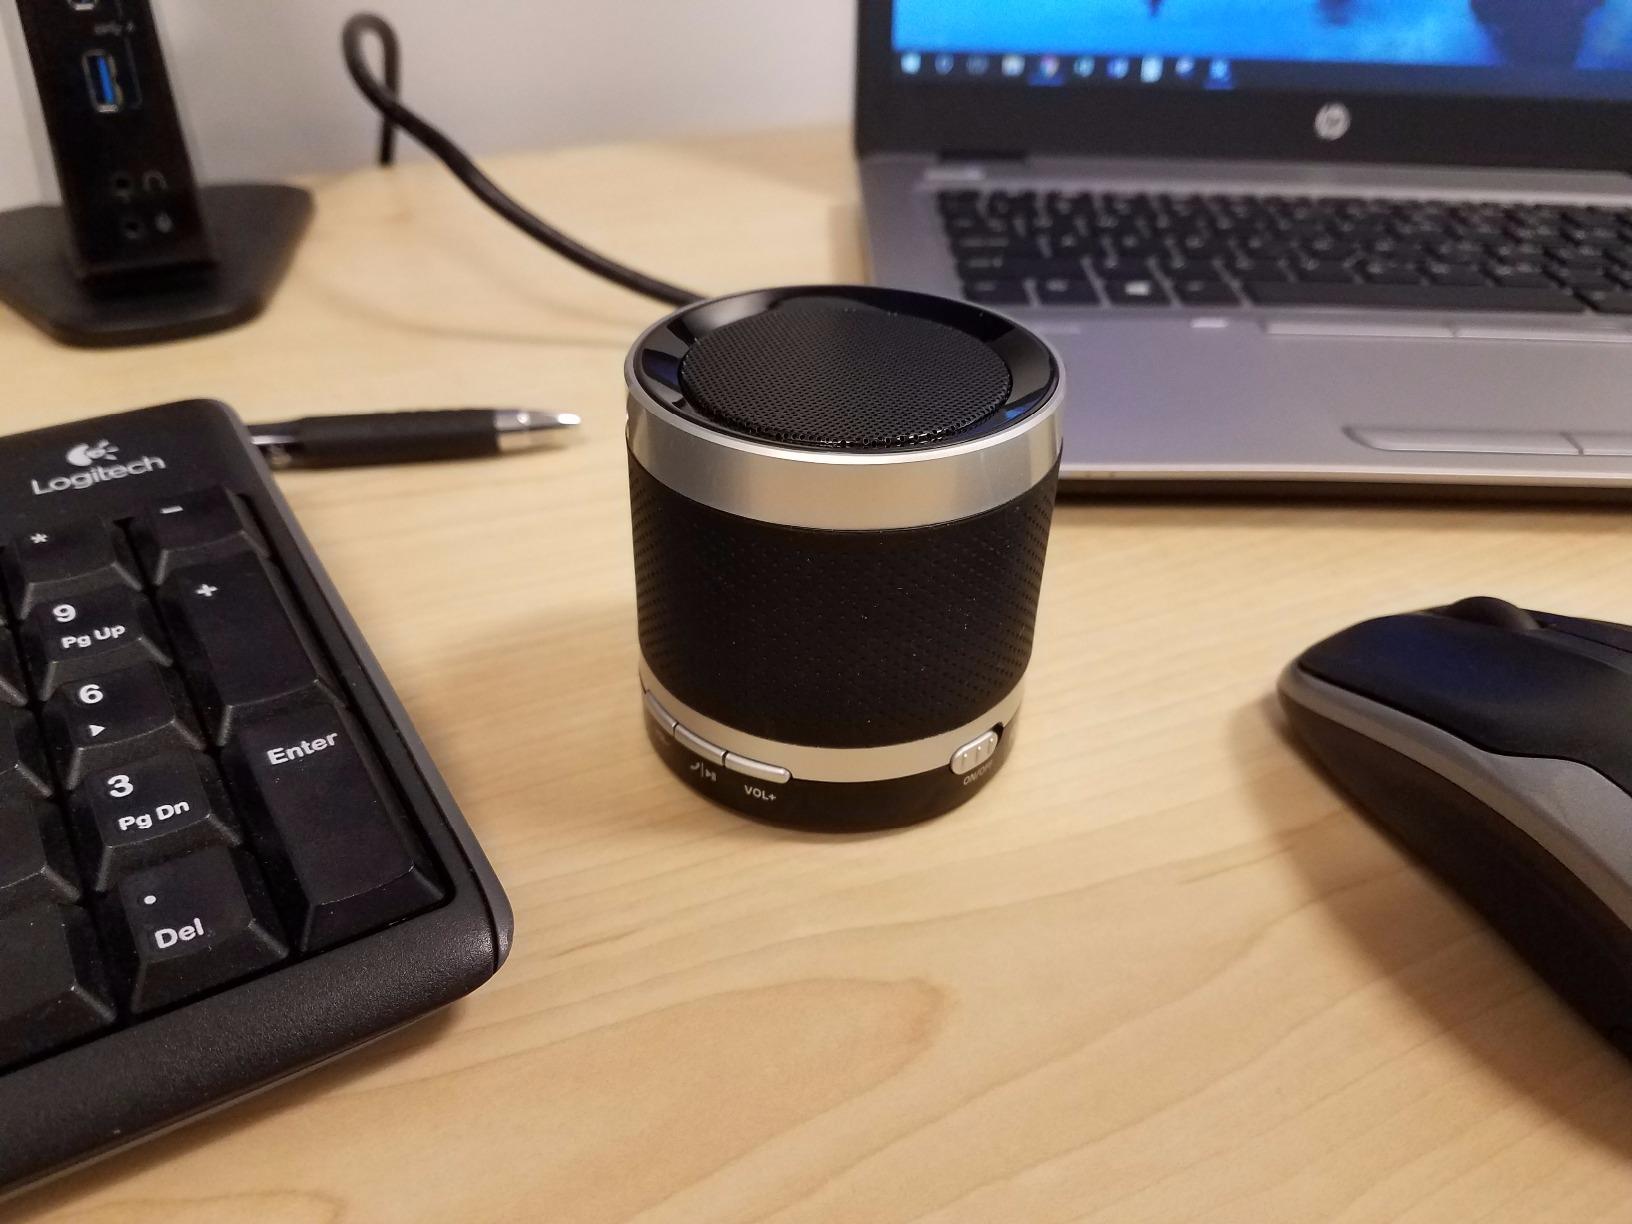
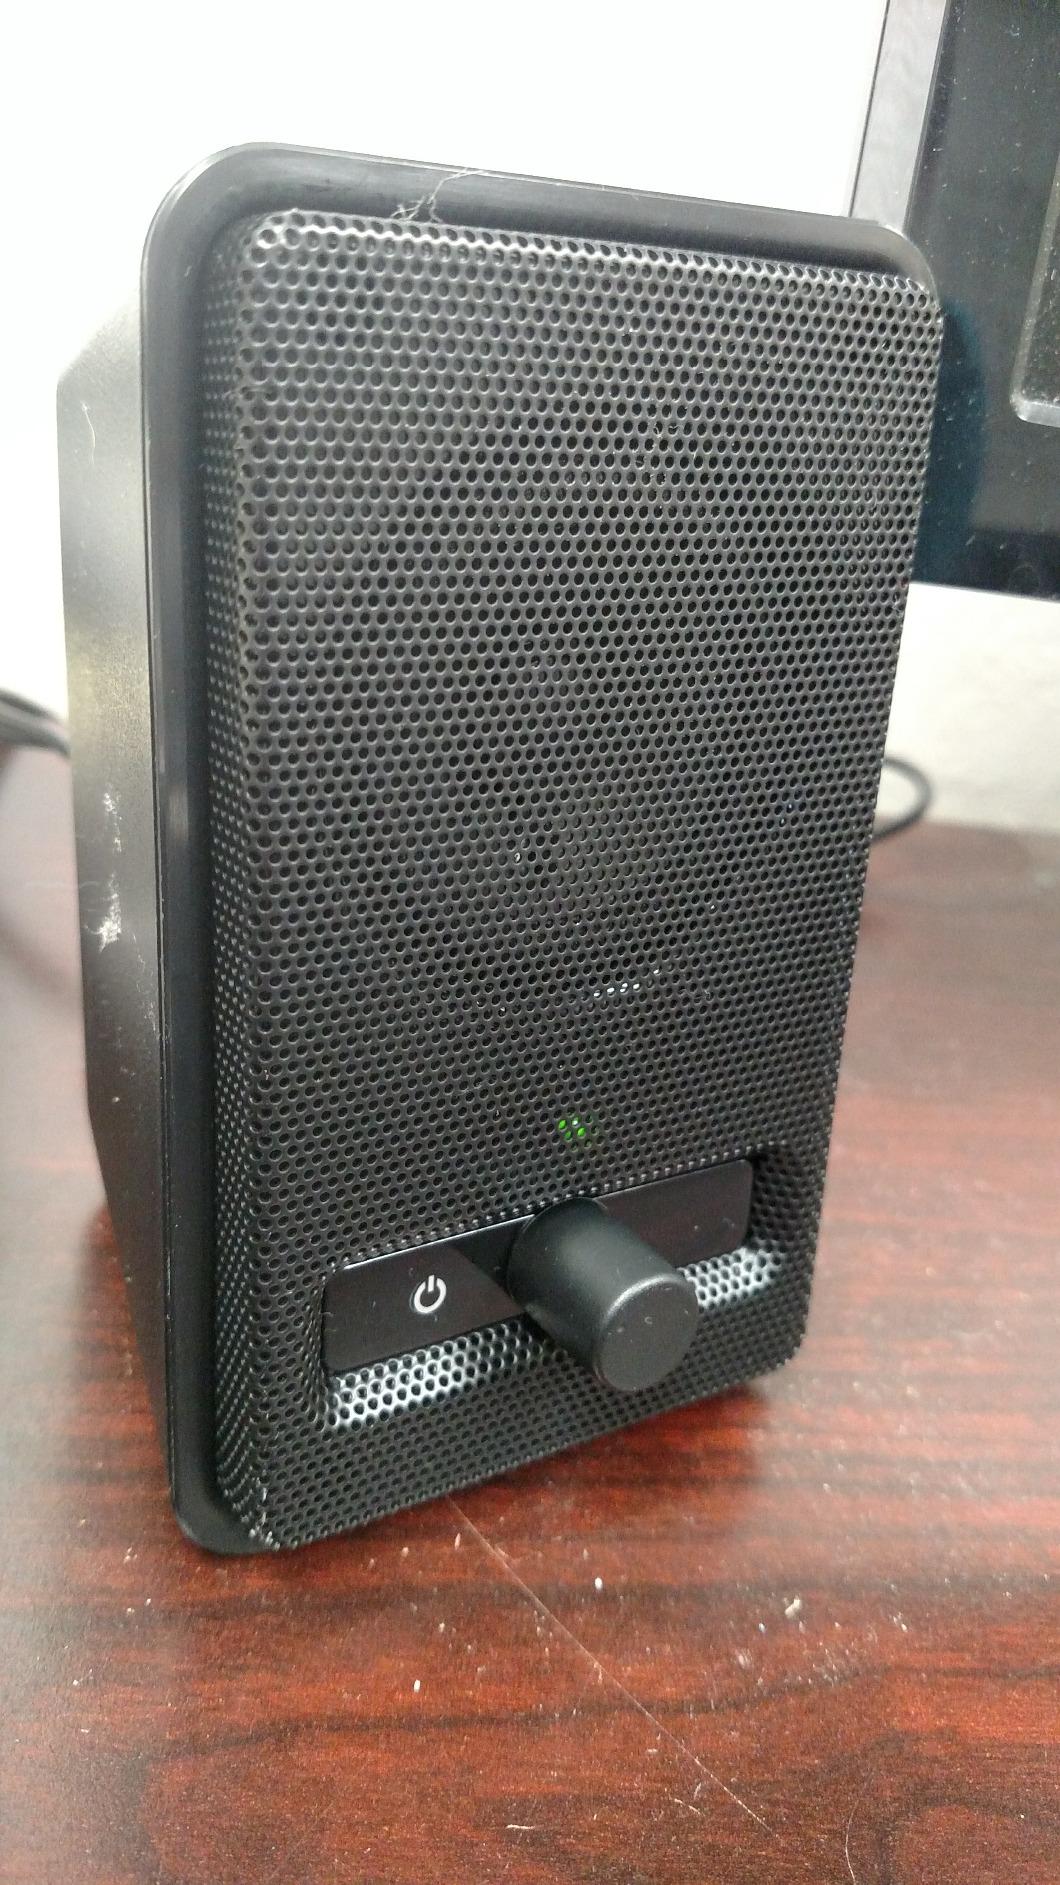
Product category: speaker
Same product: no